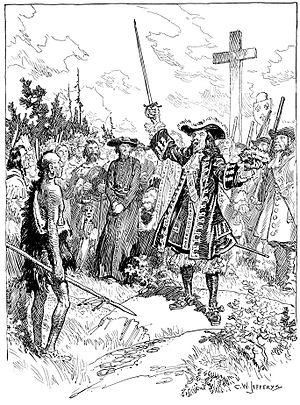
1671 est une année commune commençant un jeudi.
Charles William Jefferys est un peintre, illustrateur, auteur et enseignant canadien, surtout connu pour ses représentations historiques.